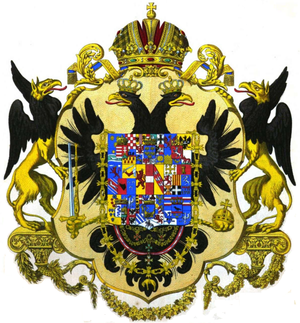
Vaterlandslied, WAB 92, est un chant patriotique composé par Anton Bruckner lors de son séjour à Linz.